The Opposite Sex and How to Live with Them

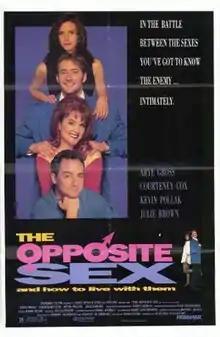
Theatrical release poster

The Opposite Sex and How to Live with Them is a 1992 American romantic comedy film directed by Matthew Meshekoff and written by Noah Stern. The film stars Arye Gross, Courteney Cox, Kevin Pollak, Julie Brown, Mitchell Ryan and Mitzi McCall. The film was released on March 26, 1993, by Miramax Films.